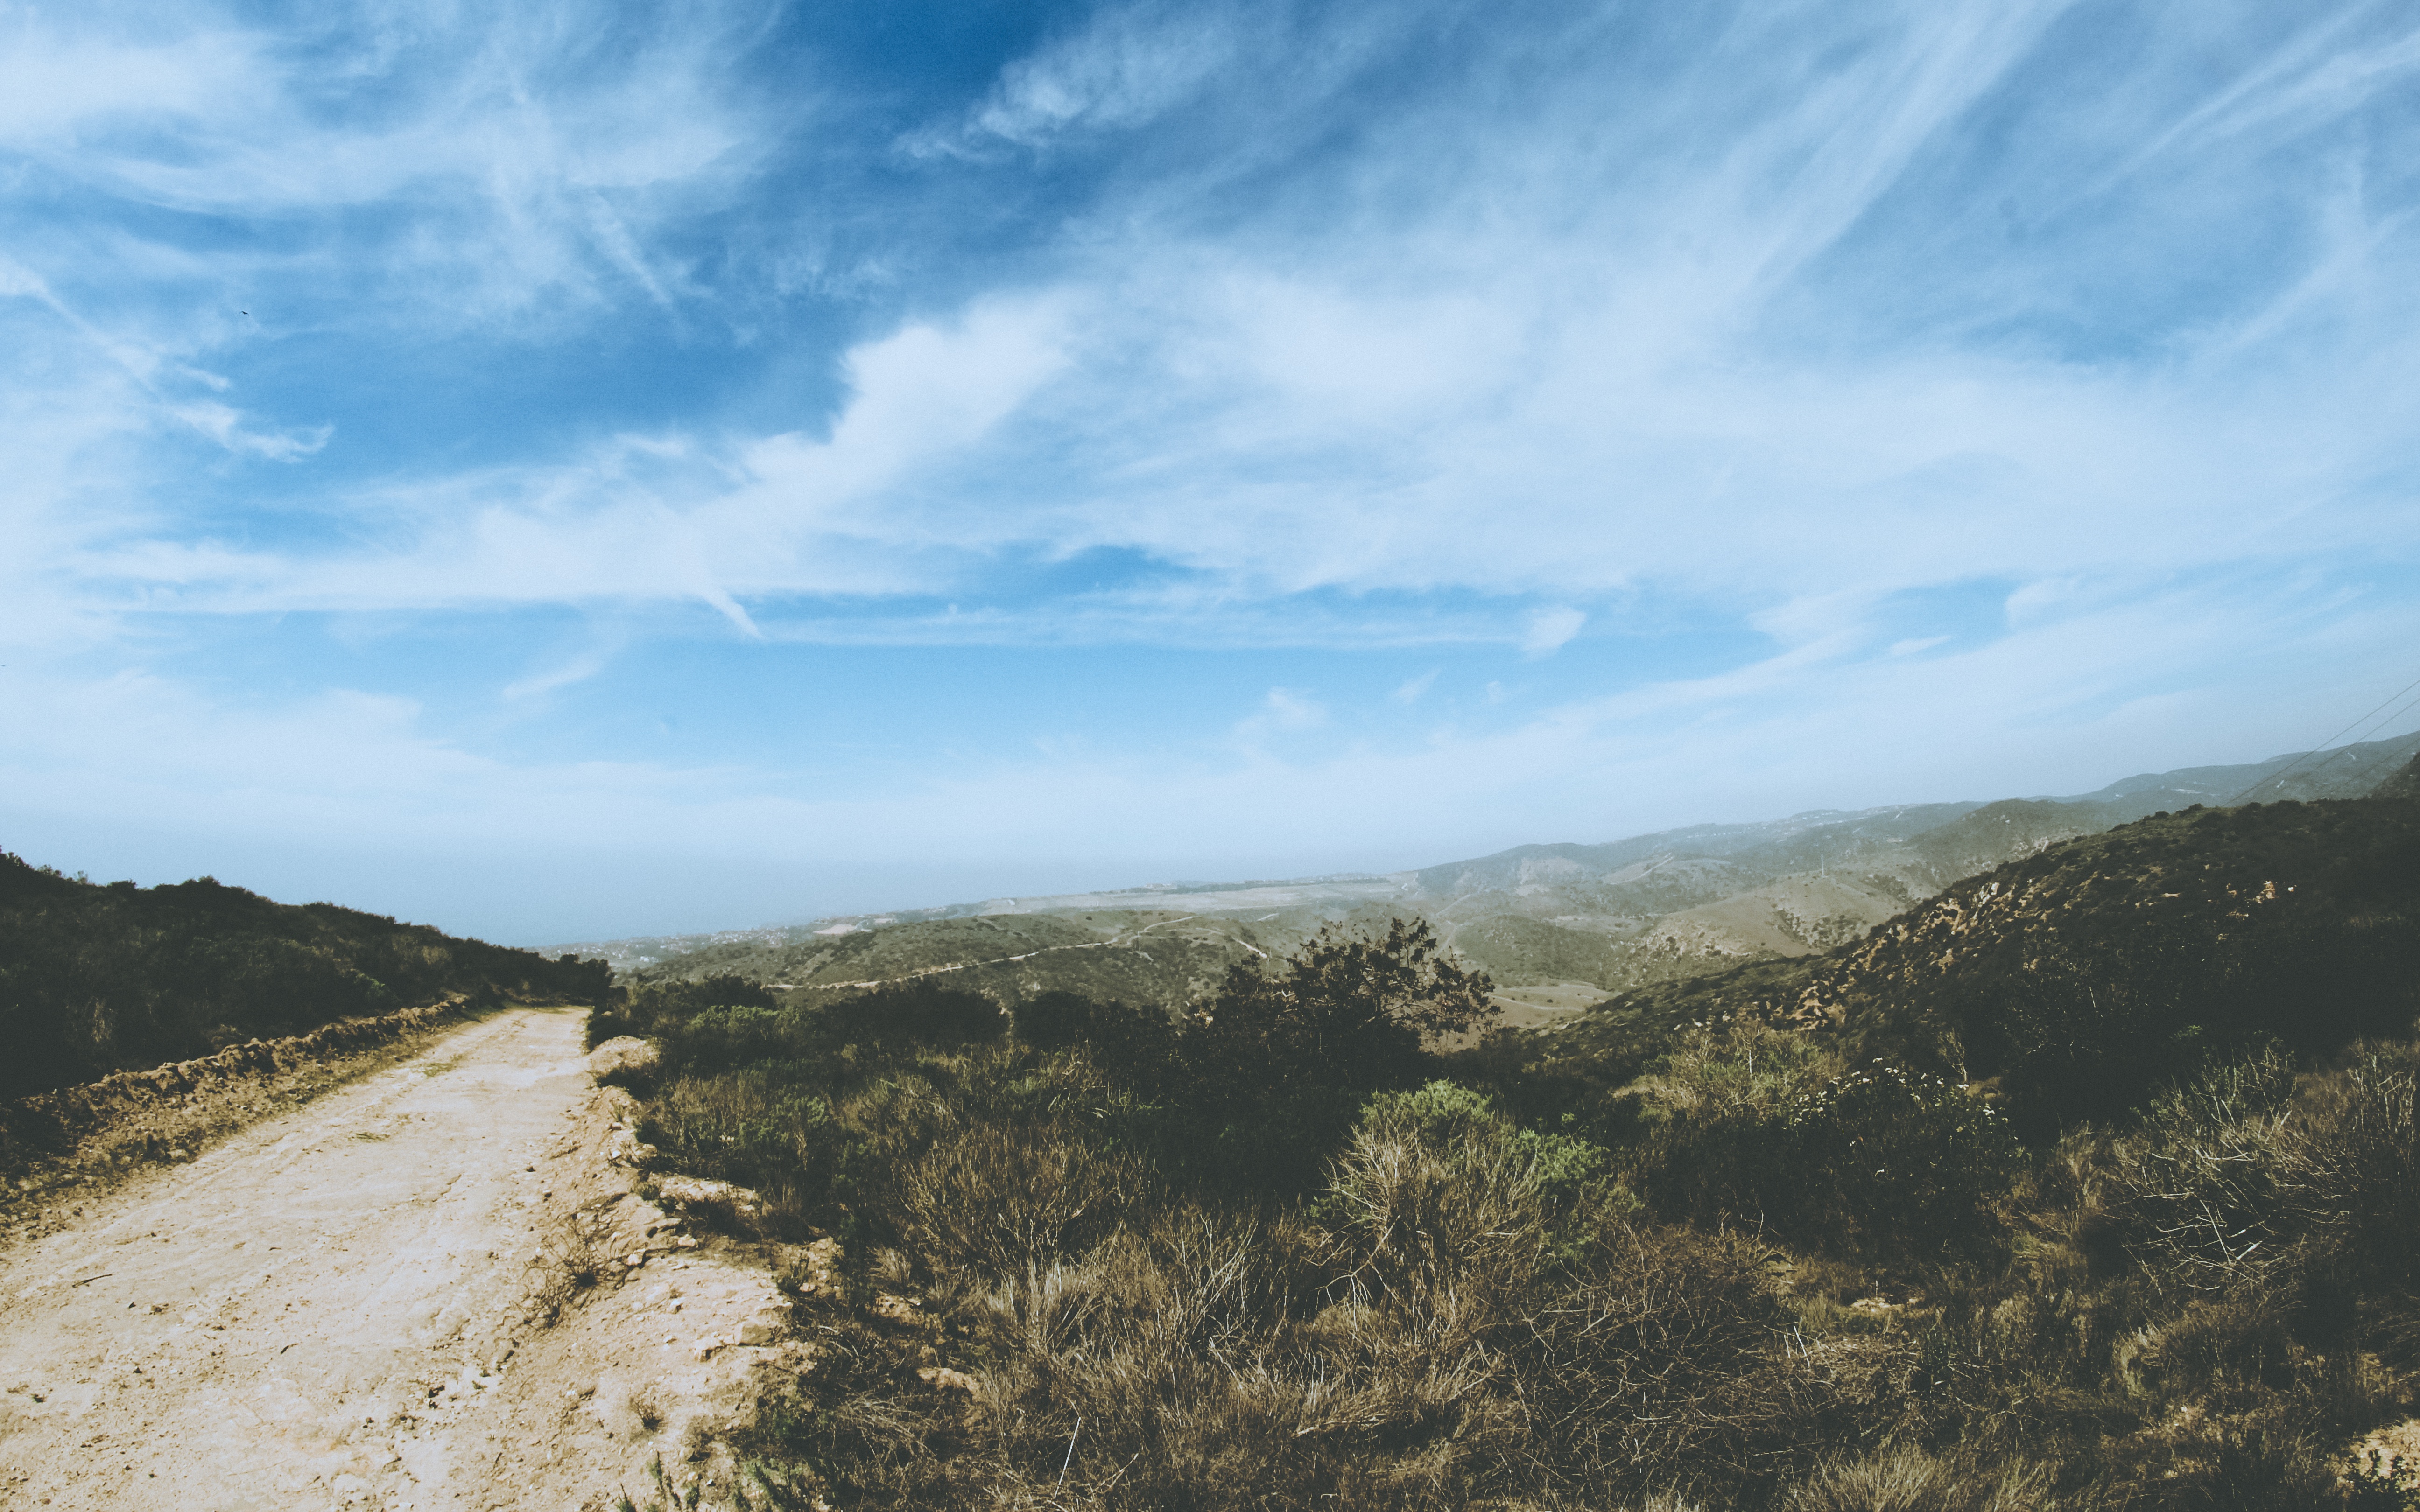
landscape, sea, nature, horizon, wilderness, mountain, cloud, sky, road, hill, arid, valley, mountain range, bush, ridge, summit, plateau, landform, mountain pass, natural environment, geographical feature, mountainous landforms